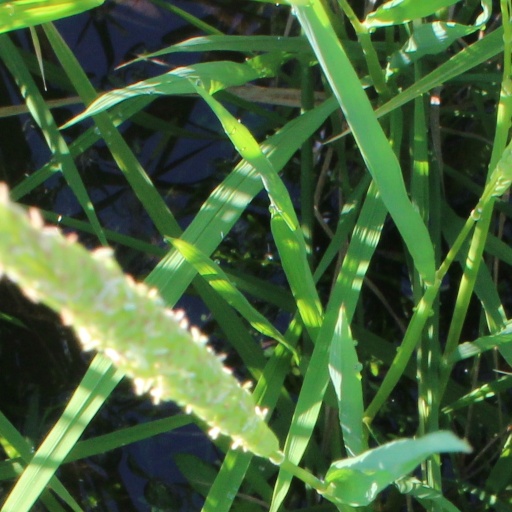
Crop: rice